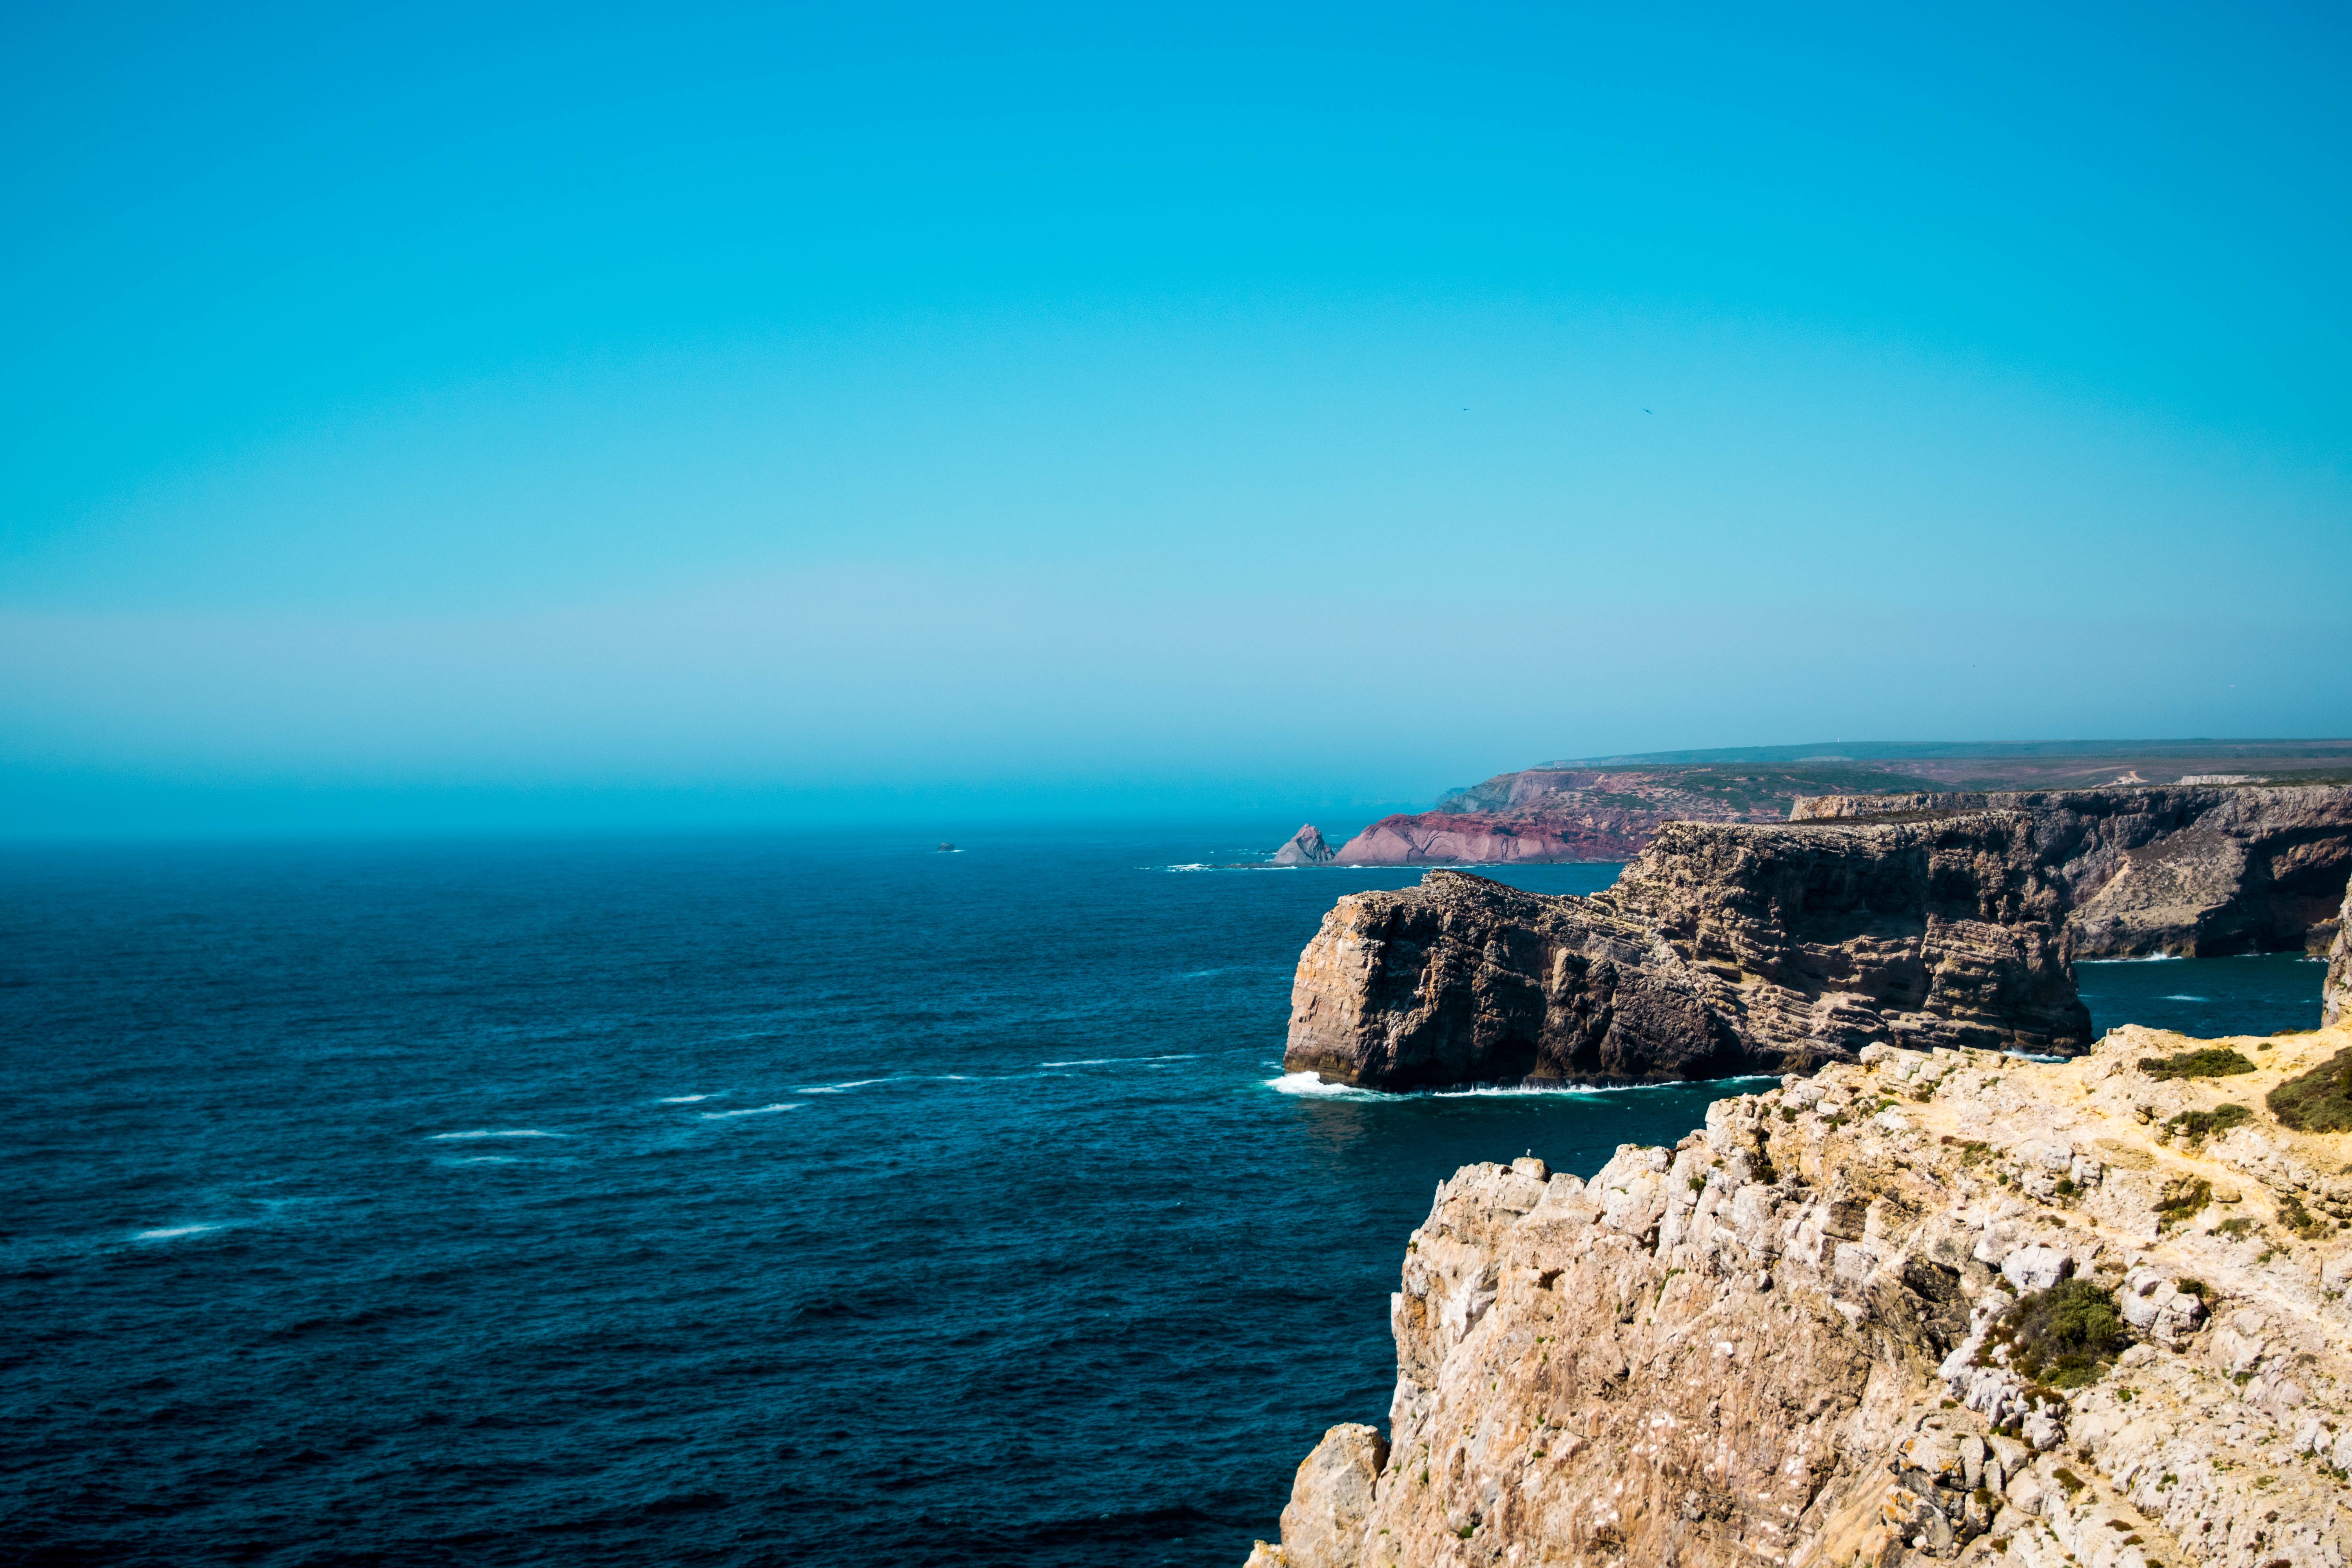
beach, sea, coast, water, rock, ocean, horizon, sky, shore, wave, cliff, dusk, tower, bay, terrain, body of water, cape, islet, landform, hd wallpaper, royalty free images